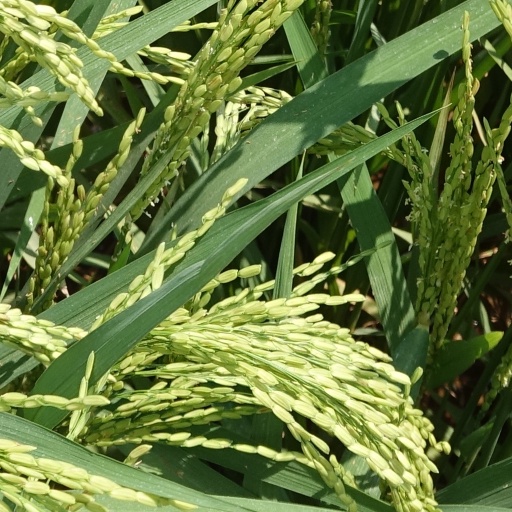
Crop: rice